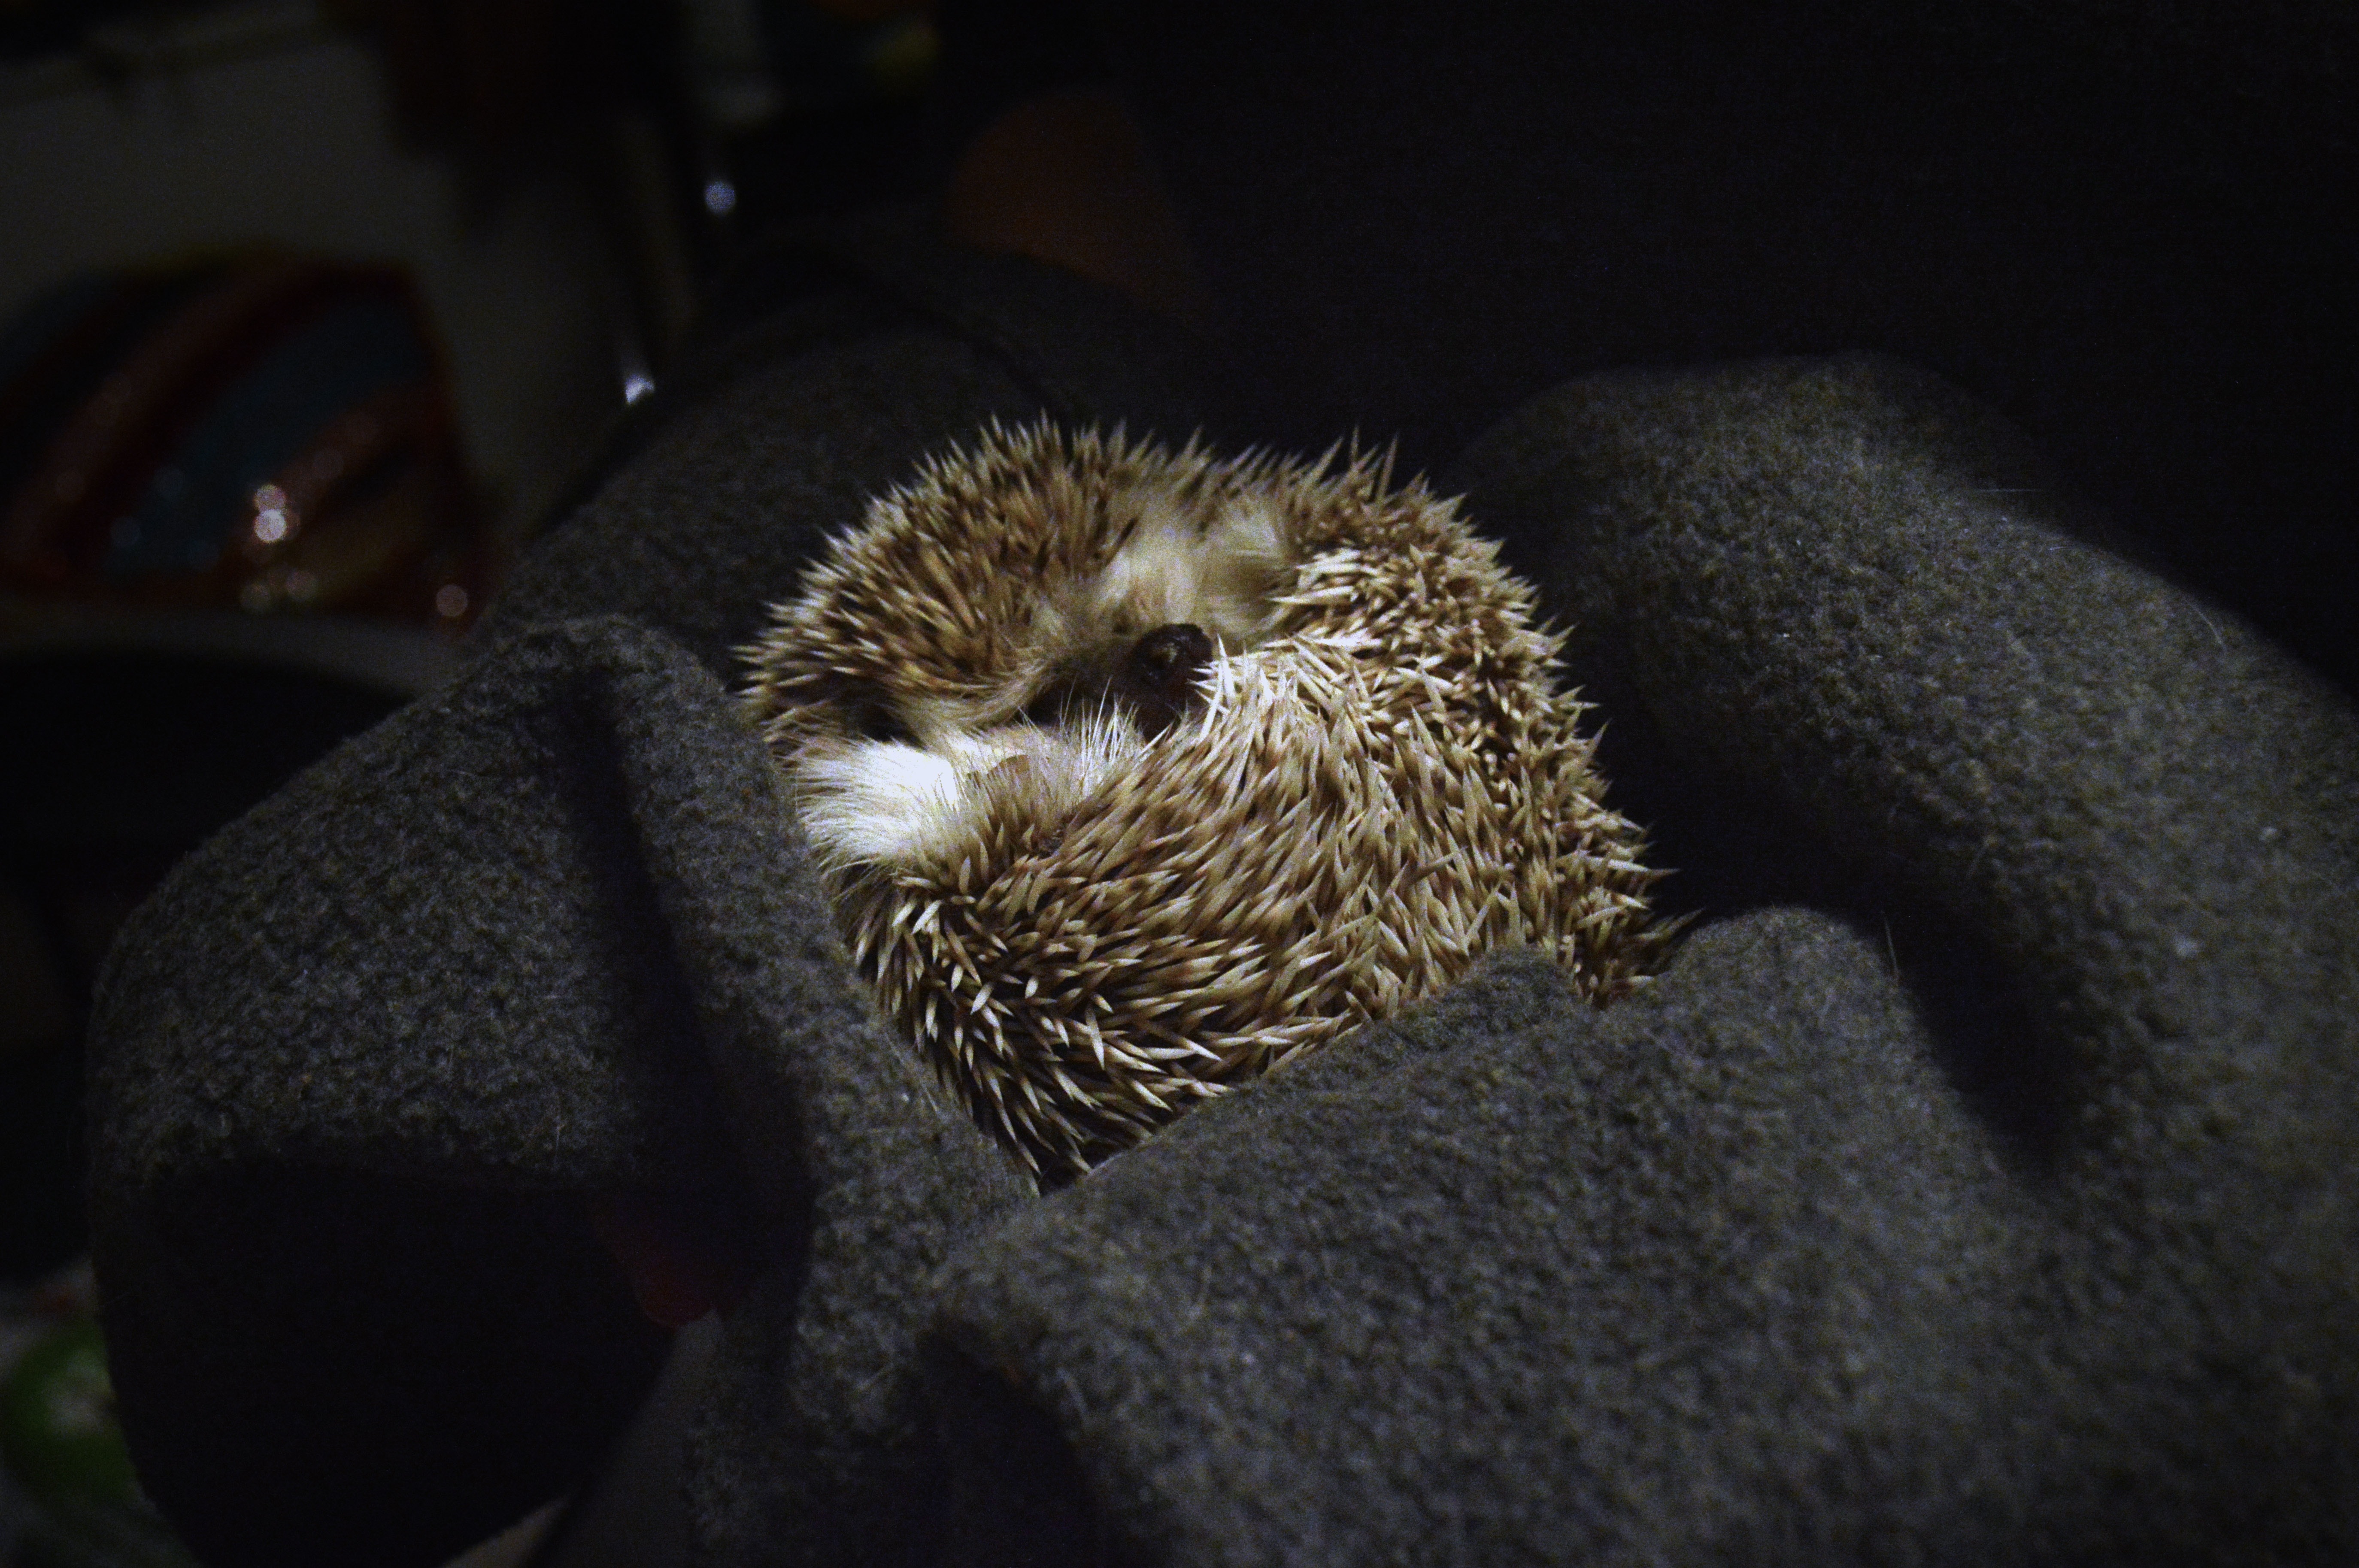
nature, spiky, animal, cute, pet, portrait, young, sleeping, mammal, close up, hedgehog, spikes, vertebrate, domestic, adorable, grumpy, macro photography, pedigree, erinaceidae, domesticated hedgehog